Radu Poklitaru

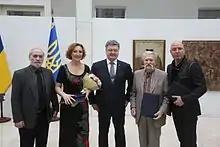
The President of Ukraine Petro Poroshenko with the laureates of the Taras Shevchenko National Prize of Ukraine-2016: the painter Mykhaylo Huida, the singer Anzhelina Shvachka, the publicist Levko Lukianenko, the choreographer Radu Poklitaru

From 2012–2013 Radu Poklitaru was he artistic director of the Kyiv Municipal Academic Opera and Ballet Theatre for Children and Youth in Kyiv.